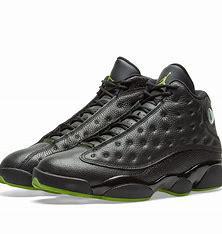
Brand: Jordan
Model: 13